Tourist attractions in Mandya

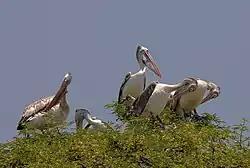
Pelicans at Kokrebellur

Among the important temples here, thankfully still existing, is the Narasirnha temple of the Hoysala period whose 7 ft high image of Ugra Narasimha made of black stone is believed to be the best of its kind in the State.